Eilert Pilarm

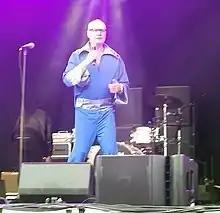
Eilert Pilarm performing in 2014

Eilert Dahlberg (born 2 April 1953 in Anundsjö, Sweden), who uses the stage name Eilert Pilarm, is a Swedish former Elvis impersonator. He gained fame when he performed on "Morgonpasset" on Sveriges Radio in 1992, but retired from music in 2003.